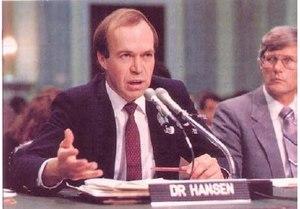
James Edward Hansen est né le 29 mars 1941. Il est professeur associé au Département des sciences de la Terre et de l’environnement de l’université Columbia. Hansen est surtout connu pour ses recherches dans le domaine de la climatologie, son audition sur le changement climatique devant le Congrès américain en 1988, qui contribua à faire émerger la problématique du réchauffement climatique, et son engagement en faveur d’actions visant à éviter un changement climatique catastrophique.